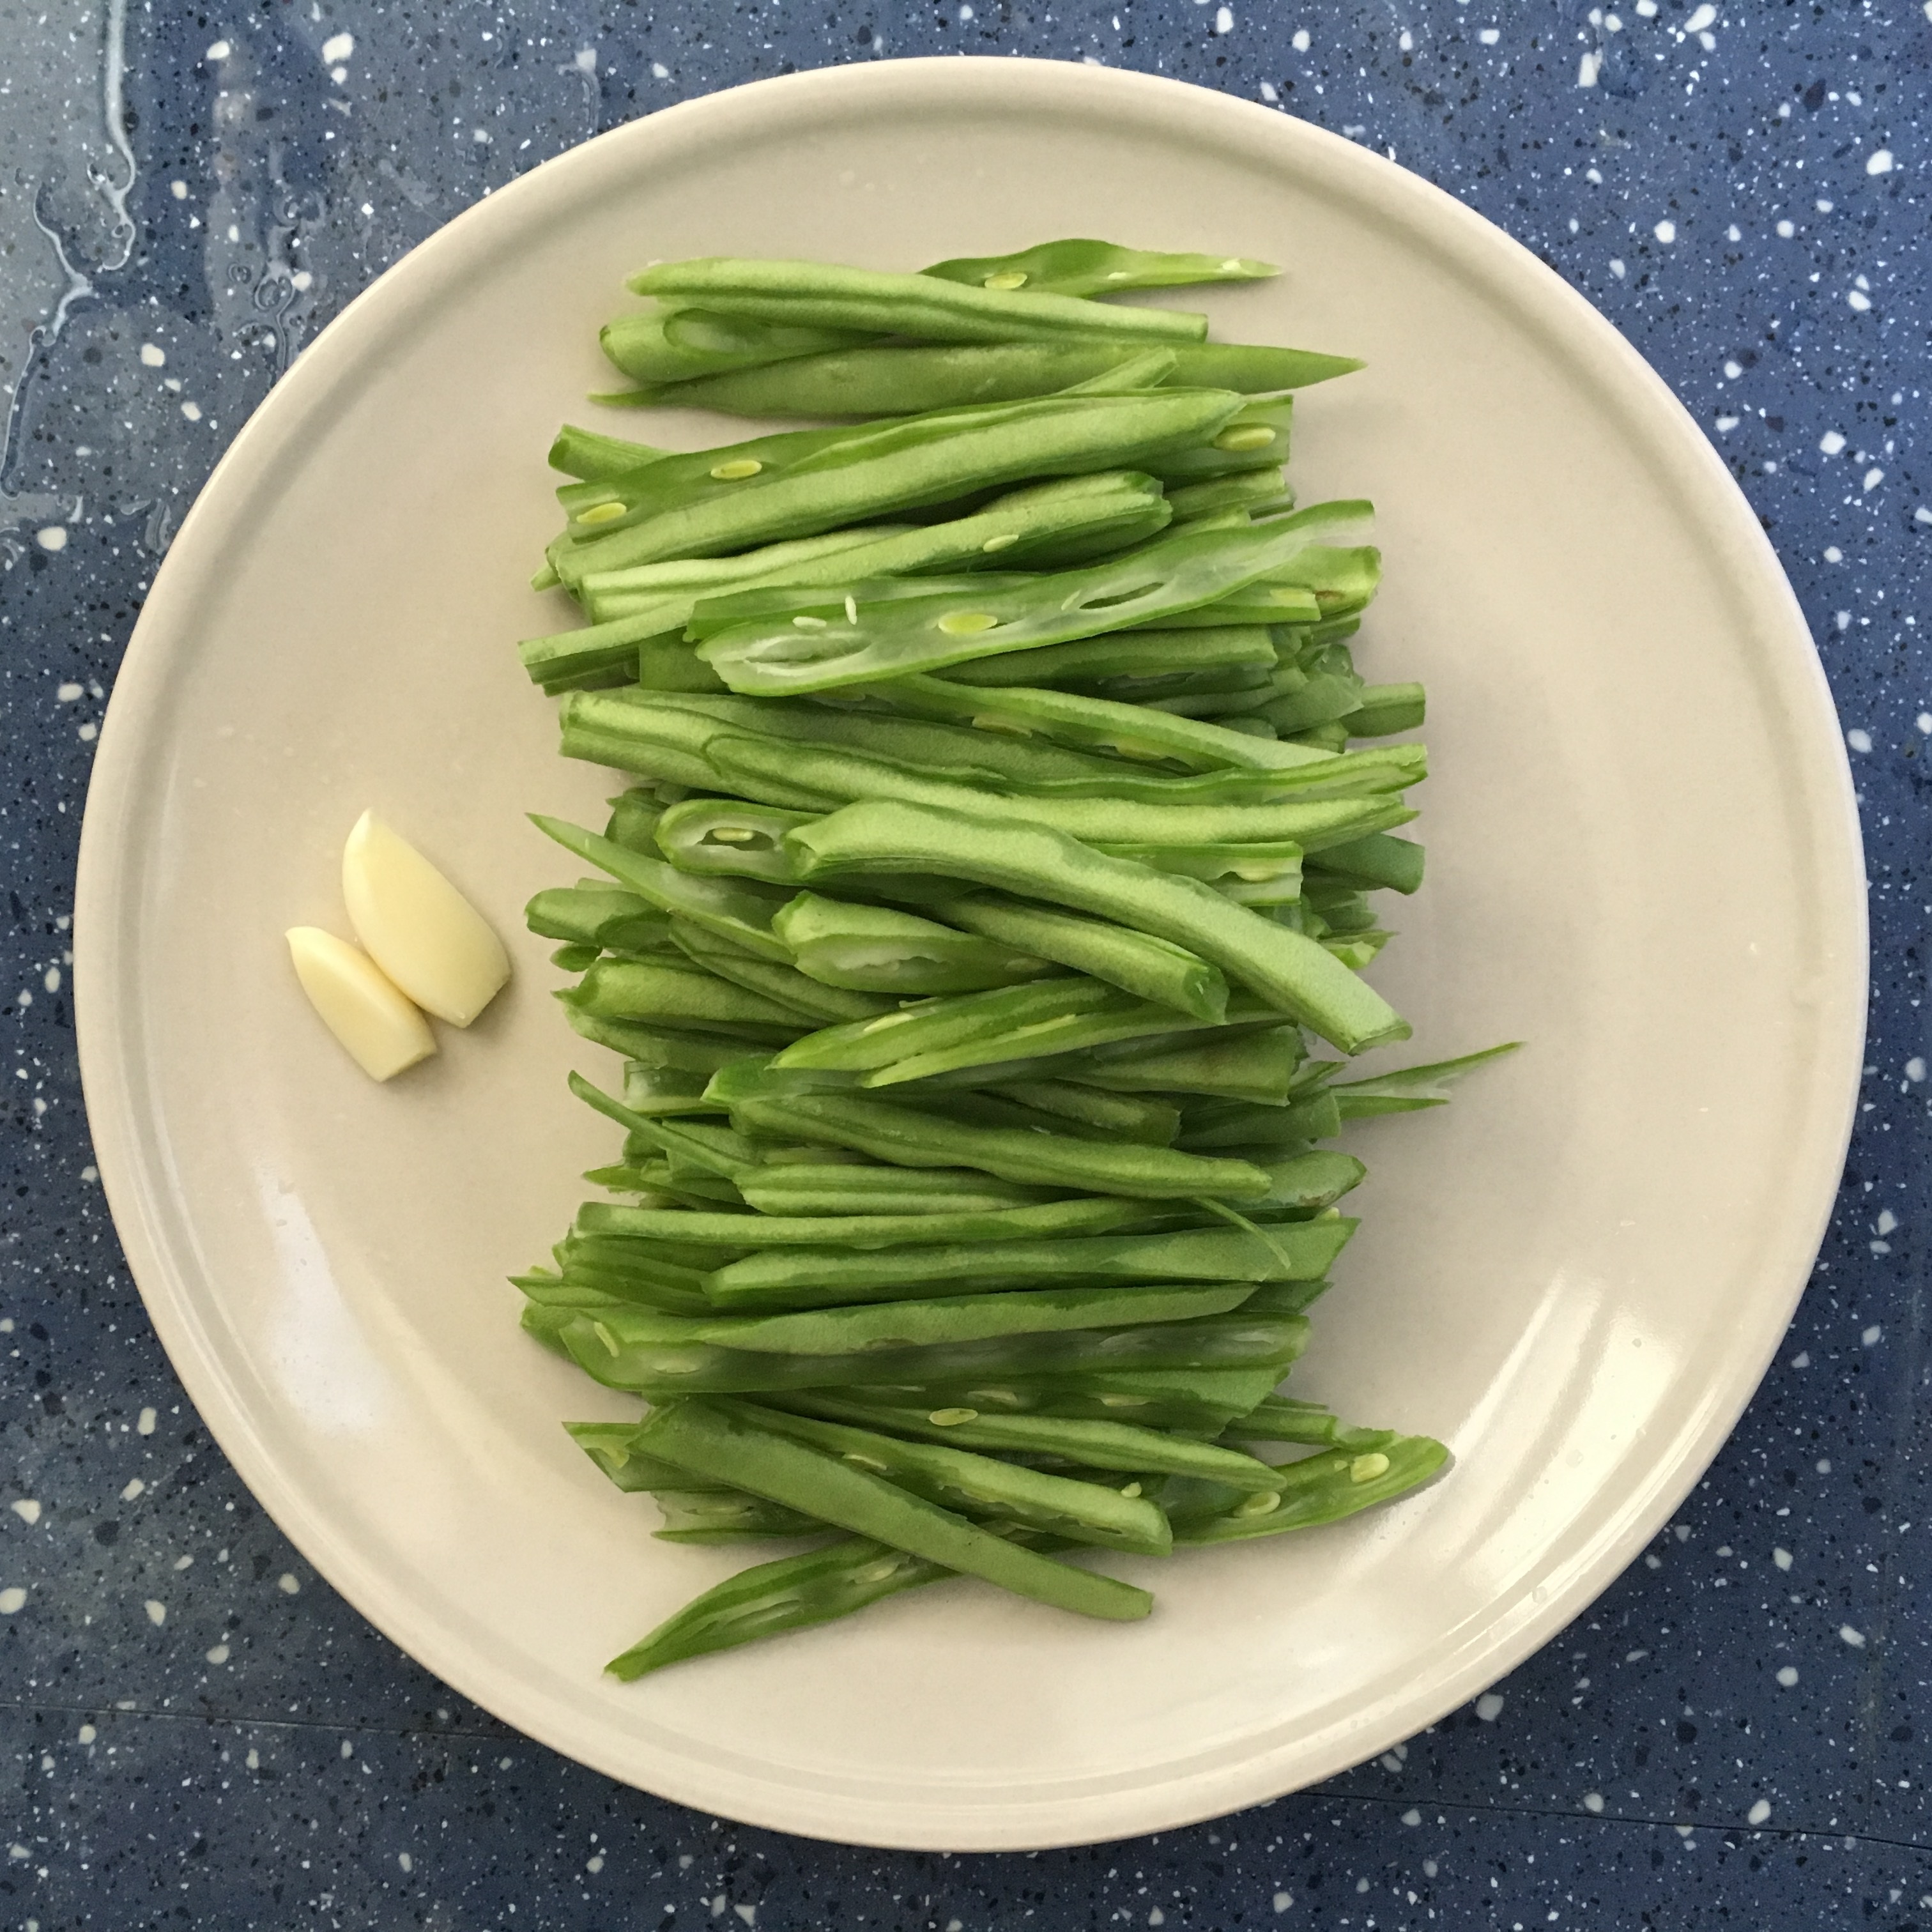
round, food, green, garlic, produce, vegetable, overlook, green bean, wobble, beans, sauted french beans, vegetarian food, pigment, catering, choy sum